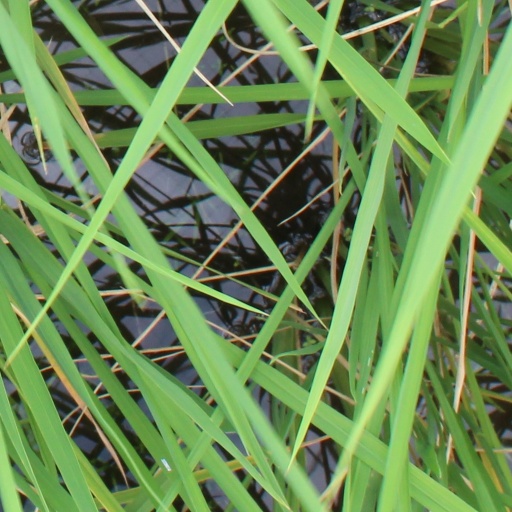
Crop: rice